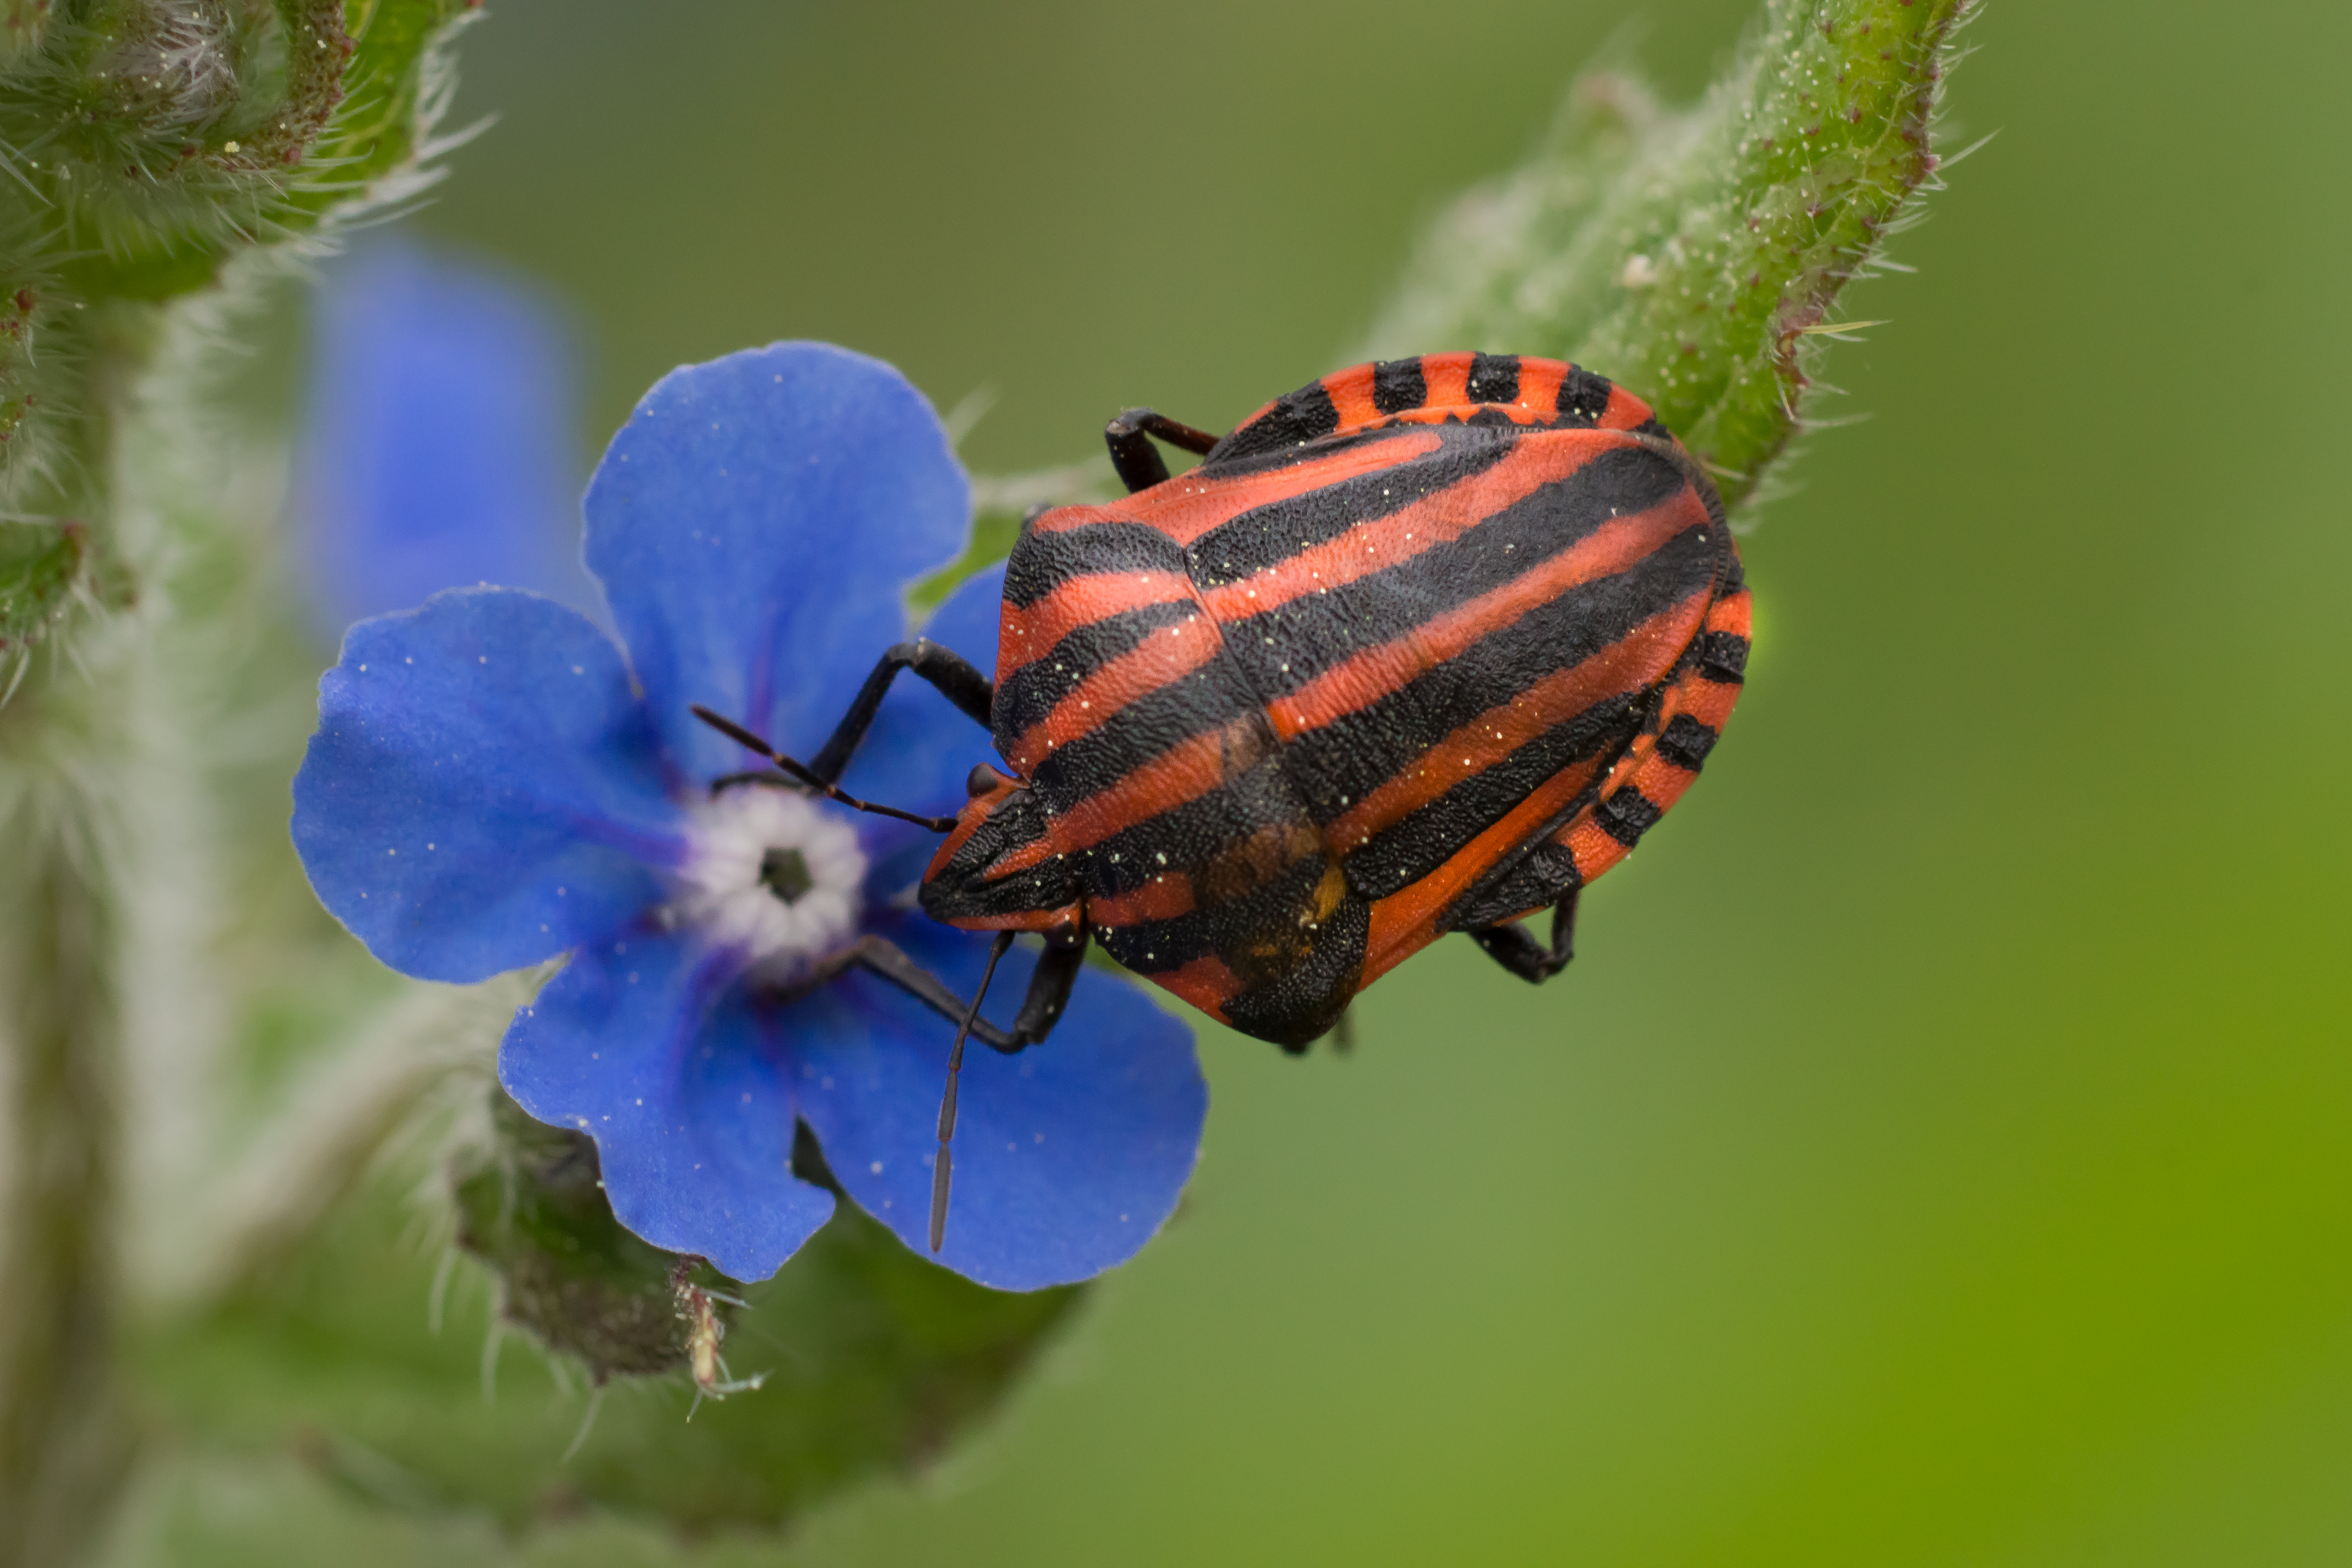
nature, photography, flower, photo, wildlife, insect, macro, botany, butterfly, flora, fauna, invertebrate, wildflower, close up, 100mm, animals, naturaleza, a77, nectar, g, ggl1, gaby1, xovesphoto, animales, sonya77, minolta100mm, gphoto, xelodegalicia, chinches, macro photography, chincherayada, arthropod, gabrielcoru a, stripedbugs, leaf beetle, moths and butterflies, lycaenid